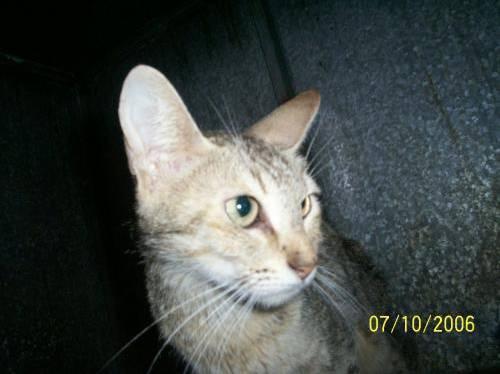
cat